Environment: real
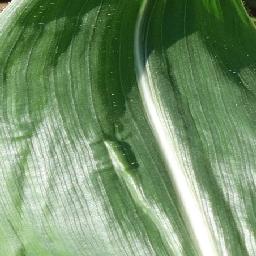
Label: healthy